1940 Cotton Bowl Classic

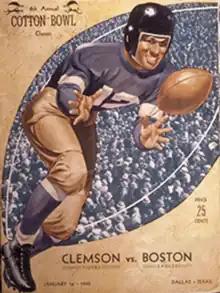

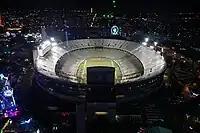
The Cotton Bowl in Dallas, Texas, hosted the Cotton Bowl Classic.

The 1940 Cotton Bowl Classic was the fourth edition of the postseason college football bowl game, between the Clemson Tigers and the Boston College Eagles. It was played on Monday, January 1, 1940, at the Cotton Bowl in Dallas,